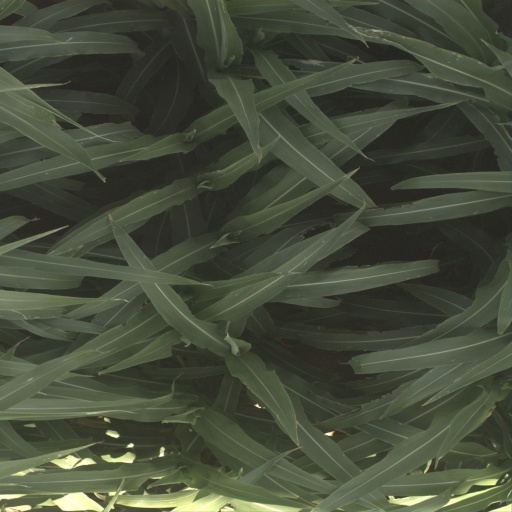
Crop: sorghum